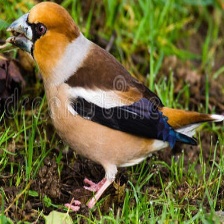
Species: HAWFINCH
Scientific name: COCCOTHRAUSTES COCCOTHRAUSTES